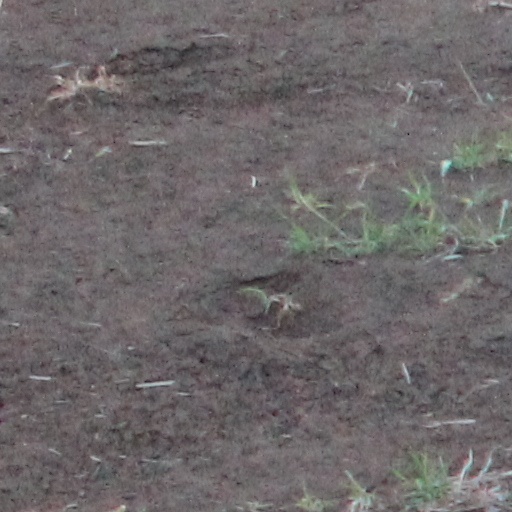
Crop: wheat